Star cluster

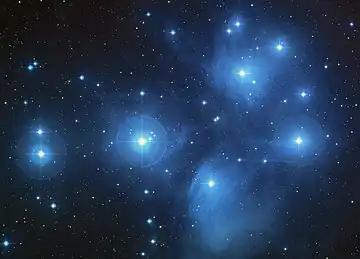
The Pleiades, an open cluster dominated by hot blue stars surrounded by reflection nebulosity

Open clusters are very different from globular clusters. Unlike the spherically distributed globulars, they are confined to the galactic plane, and are almost always found within spiral arms. They are generally young objects, up to a few tens of millions of years old, with a few rare exceptions as old as a few billion years, such as Messier 67 (the closest and most observed old open cluster) for example. They form in H II regions such as the Orion Nebula.